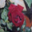
Label: rose